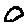
Label: 0